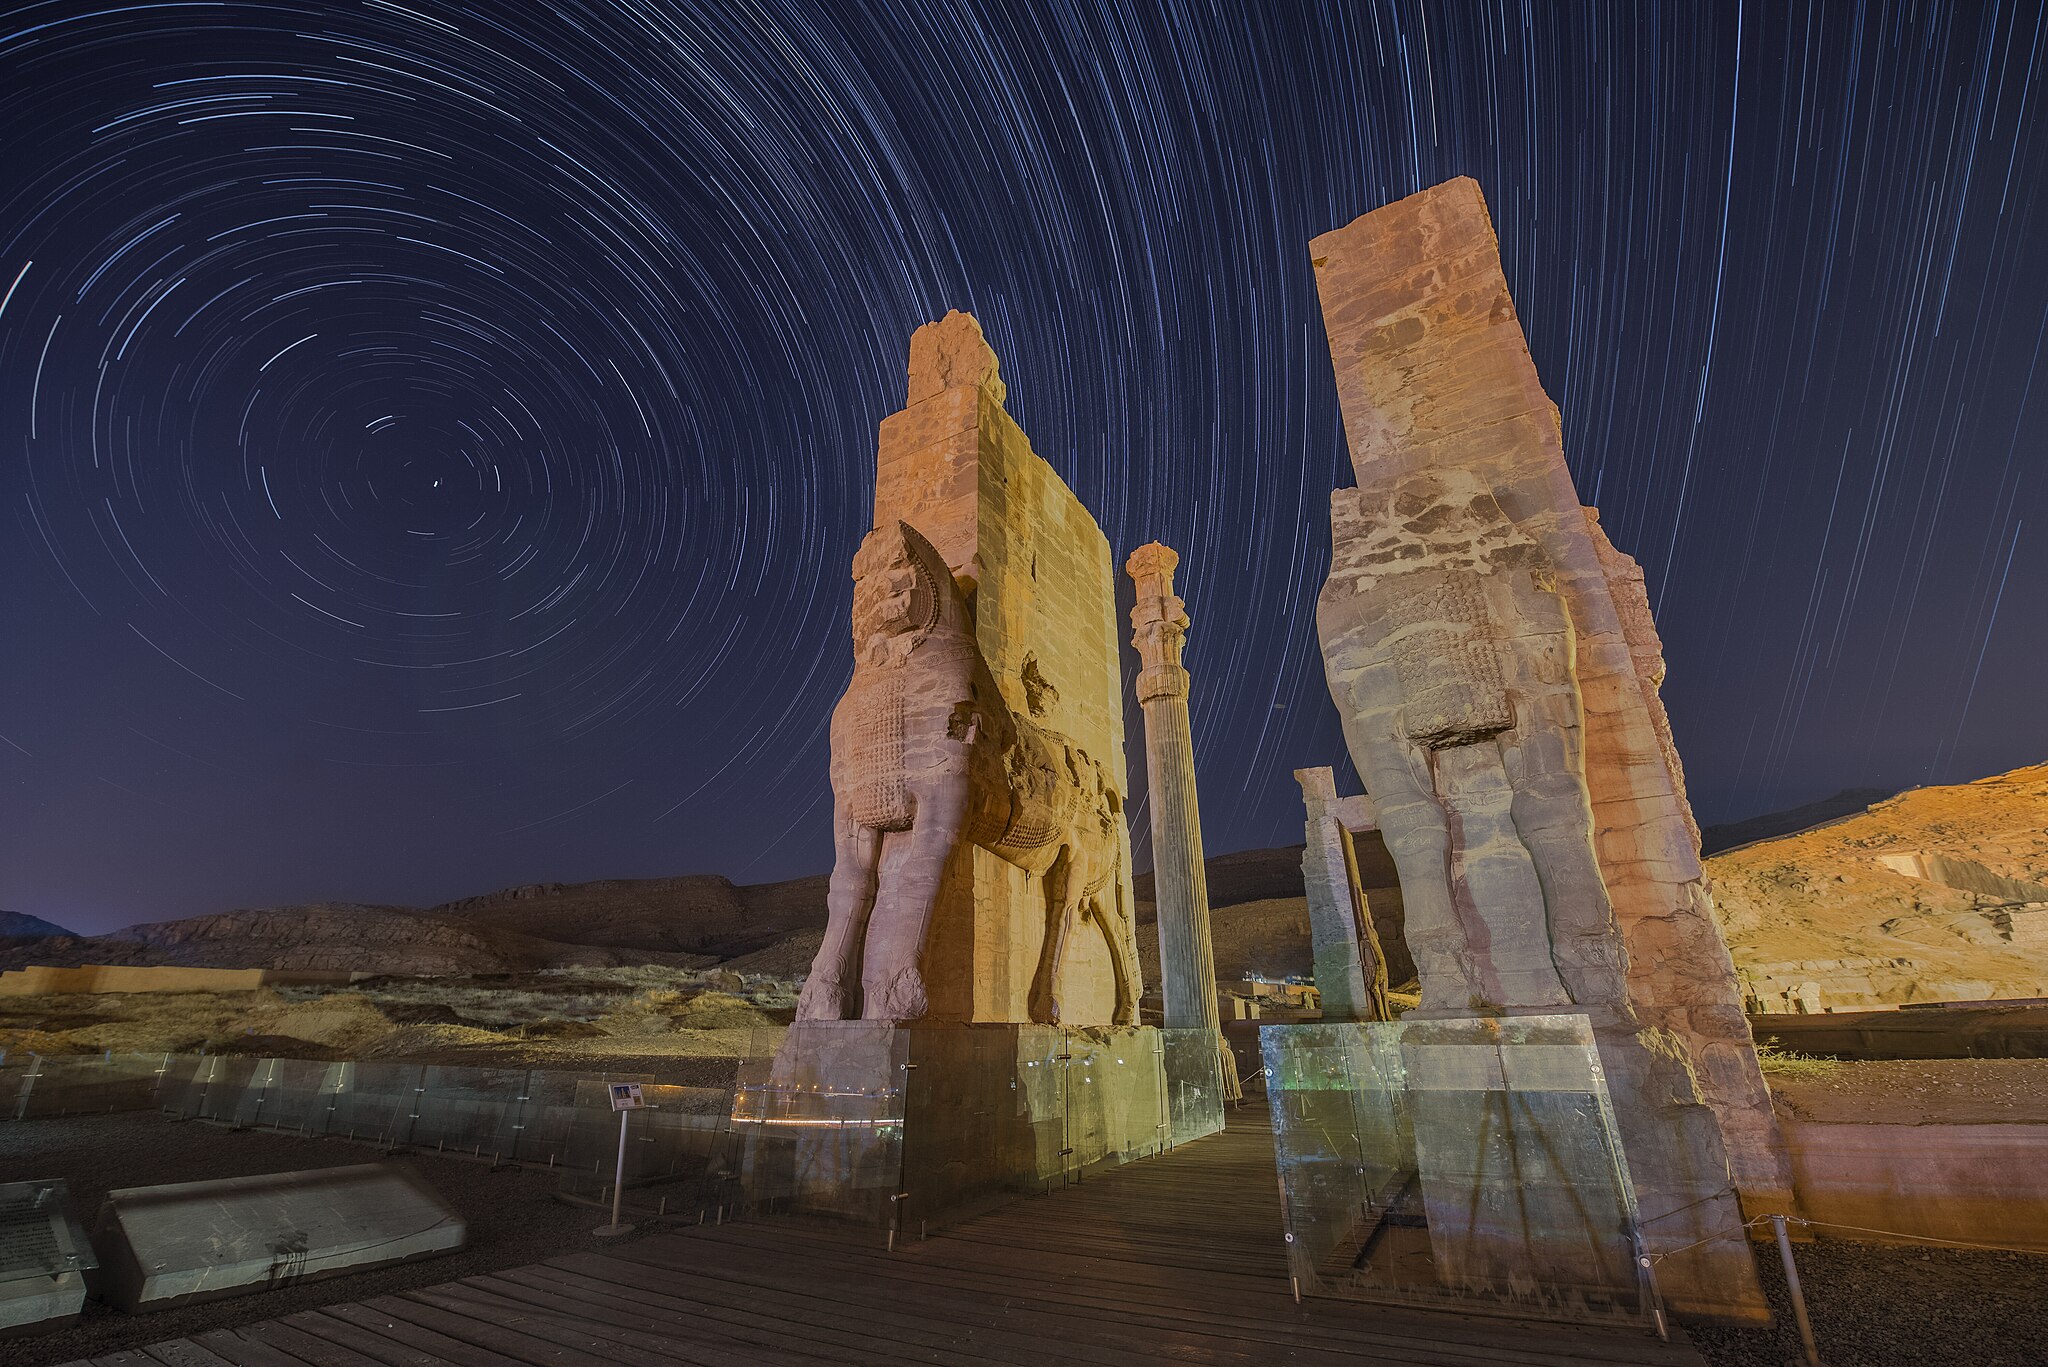
Title: Persepolis Nationals Gate Star-trail
Date: 2019-09-26 22:10:11
Categories: Gate of All Nations, Images from Wiki Loves Monuments 2019, Self-published work, Circumpolar stars in star trails, Cultural heritage monuments in Iran with known IDs, Night in Persepolis, Uploaded via Campaign:wlm-ir, Images from Wiki Loves Monuments in Marvdasht, 2019 in Persepolis, Images from Wiki Loves Monuments 2019 in Iran, Iran photographs taken on 2019-09-26, Gates in Iran at night